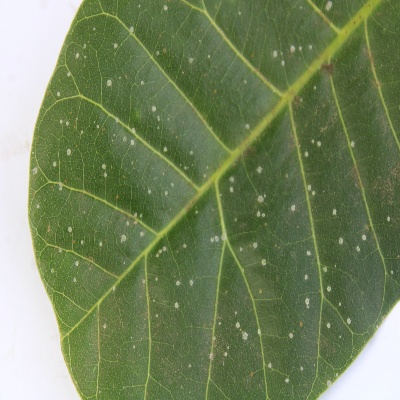
Crop: Cashew
Condition: red rust